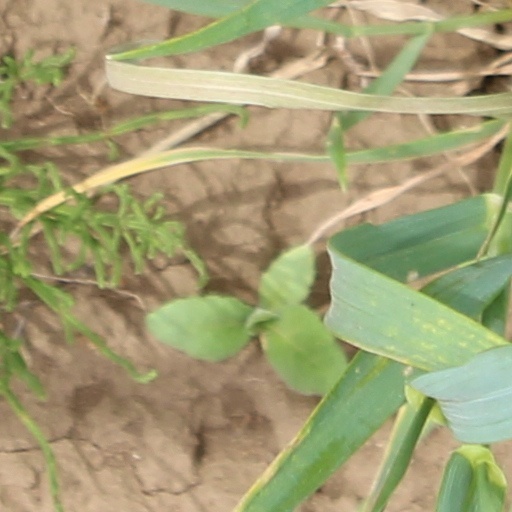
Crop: wheat